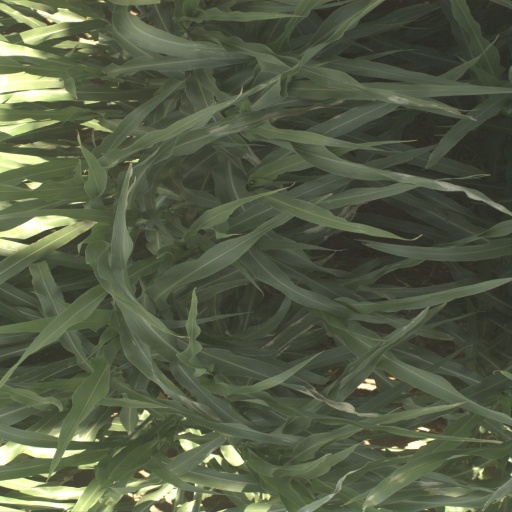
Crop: sorghum